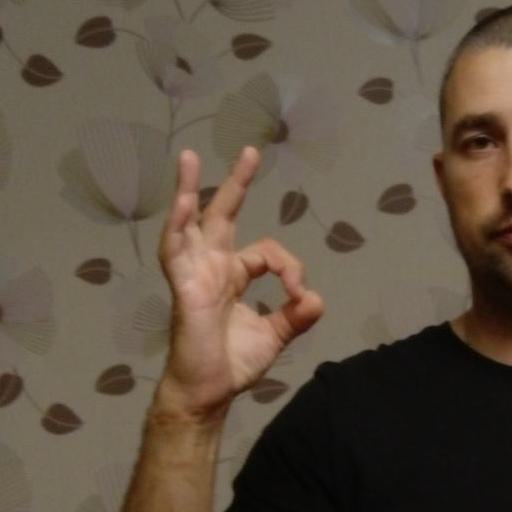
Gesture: ok